Nino Niederreiter

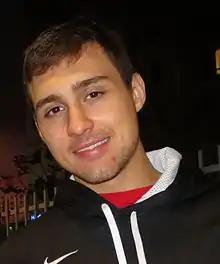
Niederreiter in 2013

On 17 April 2014, Niederreiter made his Stanley Cup playoff debut in Game 1 of Minnesota first-round series against the Colorado Avalanche; he recorded an assist in the Wild's eventual 5–4 overtime loss. In Game 7 of the series, Niederreiter recorded two goals and one assist, including the game winner in overtime to advance the Wild to the second round of the playoffs.